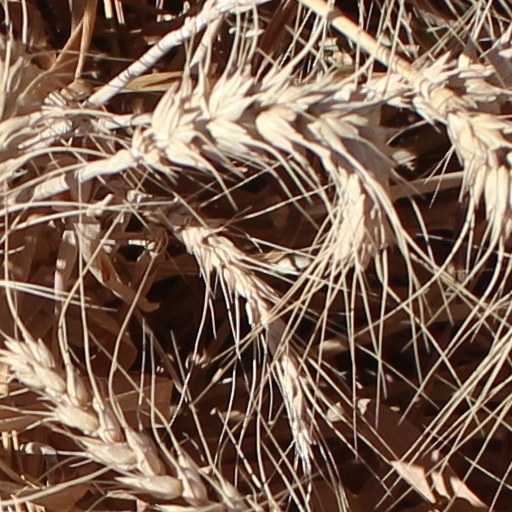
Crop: wheat